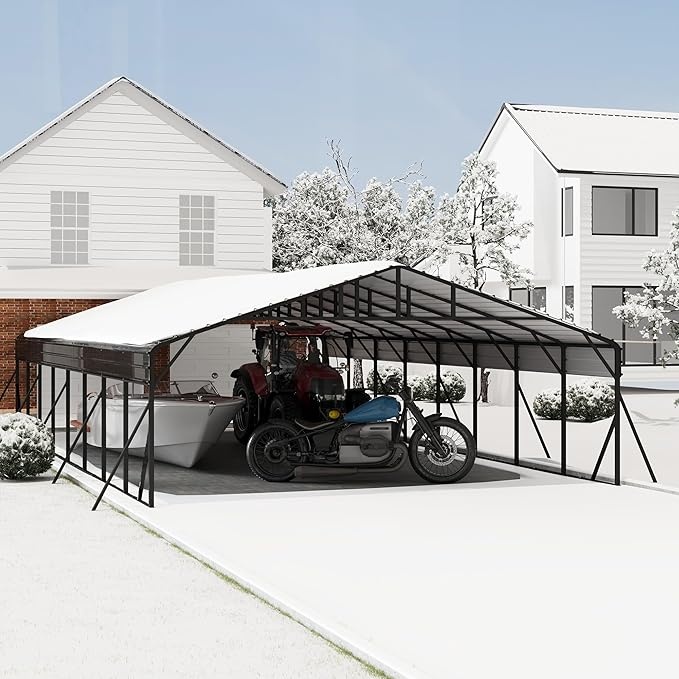
20' x 40' Heavy Duty Metal Carport With Galvanized Steel Roof, Metal Roof Carport With Enhanced Base, Tall MetalCarport Kits Garage for Tractors, Pickup, Boat, Car
About This UPGRADED AND ENHANCED BASE - To guarantee stability, the metal carport is furnished with heavy-duty anchor rods and offers 6 reinforcing support rods that can be installed on various surfaces, ensuring remarkable stability and durability even in adverse weather. The car port metal roof is made of galvanized steel, which is rust-resistant and highly durable. The upgraded sloping canopy facilitates rapid water drainage. WEATHER RESISTANCE - This tall metal carport features industrial-grade steel brackets and a highly corrosion-resistant galvanized steel roof. Ingeniously designed to withstand rain, snow, and wind. Waterproof sealing tape on the roof seams prevents water seepage in rainy days and provides exceptional protection. A soft-edged rubber strip around the roof edge reduces the risk of cuts and enhances material longevity. Wind Rating: 100 MPH; Snow Load Capacity: 35 PSF. UPGRADE STURDY FRAME - Distinct from traditional canvas carports, this upgraded 20'x20' metal carport showcases a galvanized steel roof and a powder-coated steel frame. Its upgraded frame structure has undergone rigorous testing over 1000 times, offering a 35% improvement in installation ease and stability compared to others. DIMENSIONS - The outer dimensions of the outdoor metal carport heavy duty car canopy are: 20' wide, 40' deep, and 8.5' high. The inner measurements of the outdoor large metal carport canopy are: 236.2'' wide, 458.3'' deep, and 110.2'' high. The eave height is 88.6'', and the maximum entrance height is 110.2''. Note that the product will be divided into 8 packages, which might not arrive simultaneously. Following the instructions eases the garage assembly. Contact us for any product issues. MULTI-USE METAL CARPORT - The outdoor metal carport with heavy duty galvanized canopy garage car shelter offers ample space for vehicles and trucks. It can serve as a carport canopy and a shelter for outdoor activities like parties, weddings, and trade shows. The gray finish adds an elegant and stylish charm to your backyard. Customize your outdoor life now! Overview Brand : LuyFuitre Material : Metal Style : Modern Product Dimensions : 463.58"L x 234.25"W x 11.02"H Item Weight : 1075.33 Pounds Frame Material : Metal Water Resistance Level : Waterproof Ultraviolet Light Protection : UVprotection Assembly Required : Yes Color : Black
Brand: LuyFuitre
Category: Home & Garden > Lawn & Garden > Outdoor Living > Outdoor Structures > Sheds, Garages & Carports > Carports